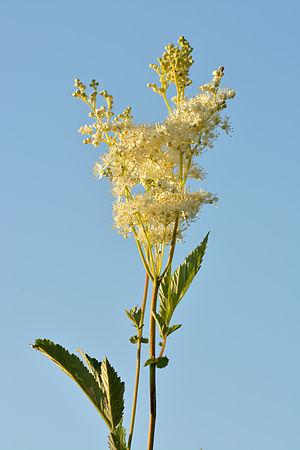
La Reine-des-prés, anciennement appelée ulmaire, ou Fausse spirée, est une plante herbacée vivace de la famille des Rosacées, originaire de l'Europe. C'est une plante mellifère.